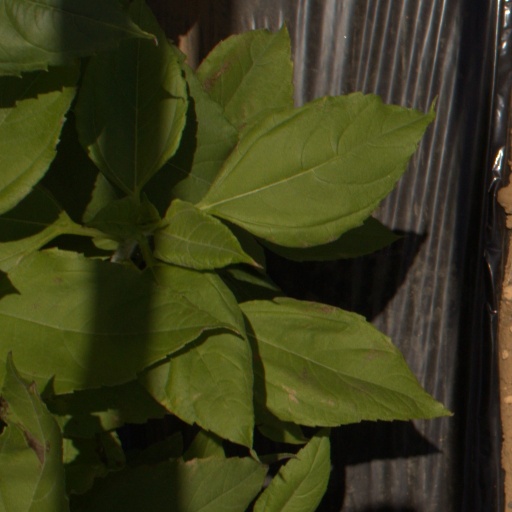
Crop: Jerusalem artichoke